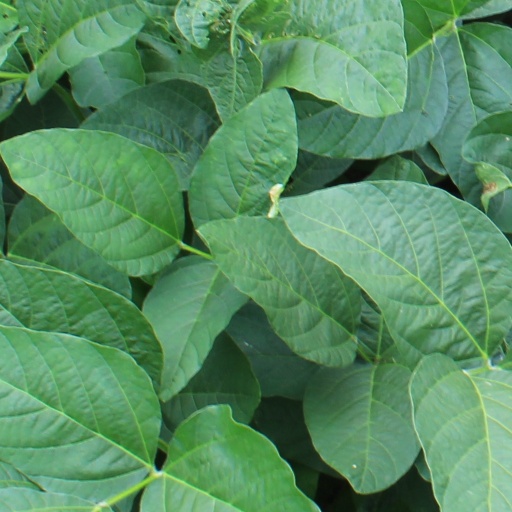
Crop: soybean